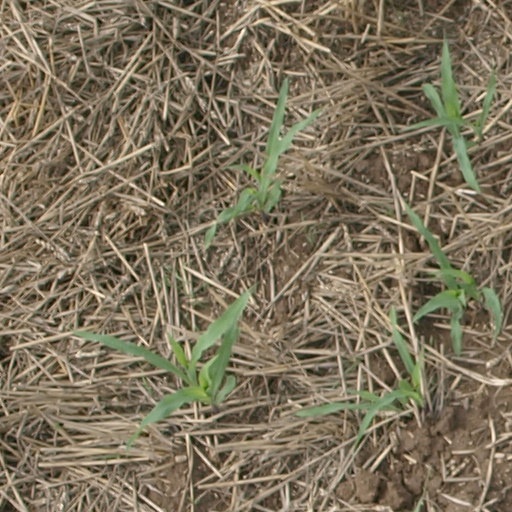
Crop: maize; corn